Fankerton

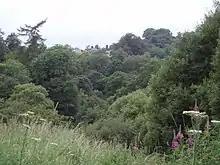
Woodland above the River Carron just outside Fankerton

Fankerton is the home of Strathcarron Hospice which provides free palliative care to people throughout Central Scotland.